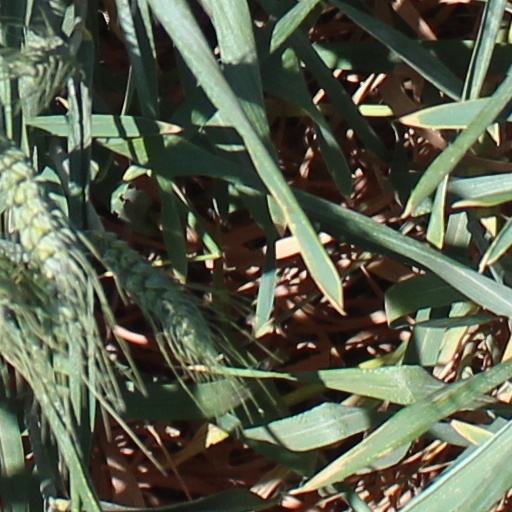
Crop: wheat